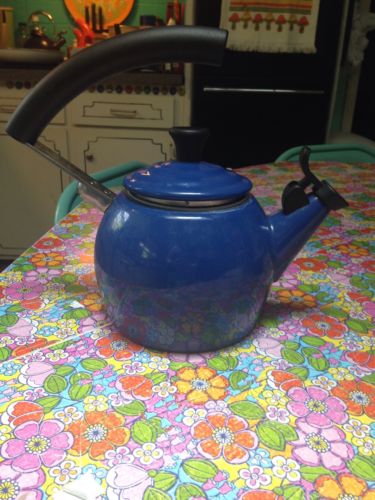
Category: kettle